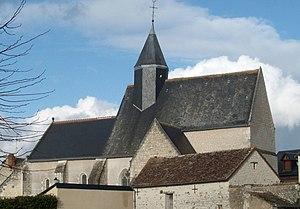
Église de Draché, vue sud.
Draché est une commune française du département d'Indre-et-Loire, en région Centre-Val de Loire.